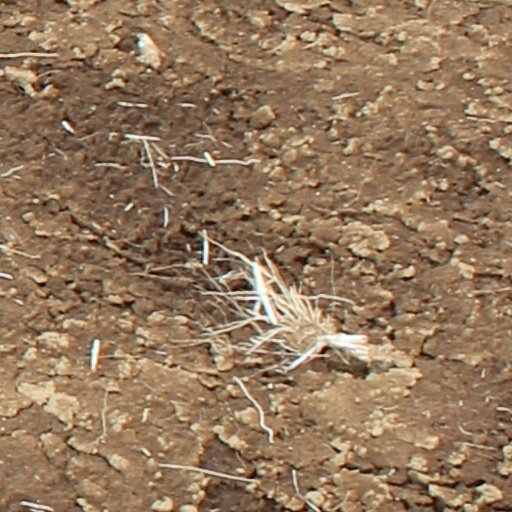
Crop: wheat